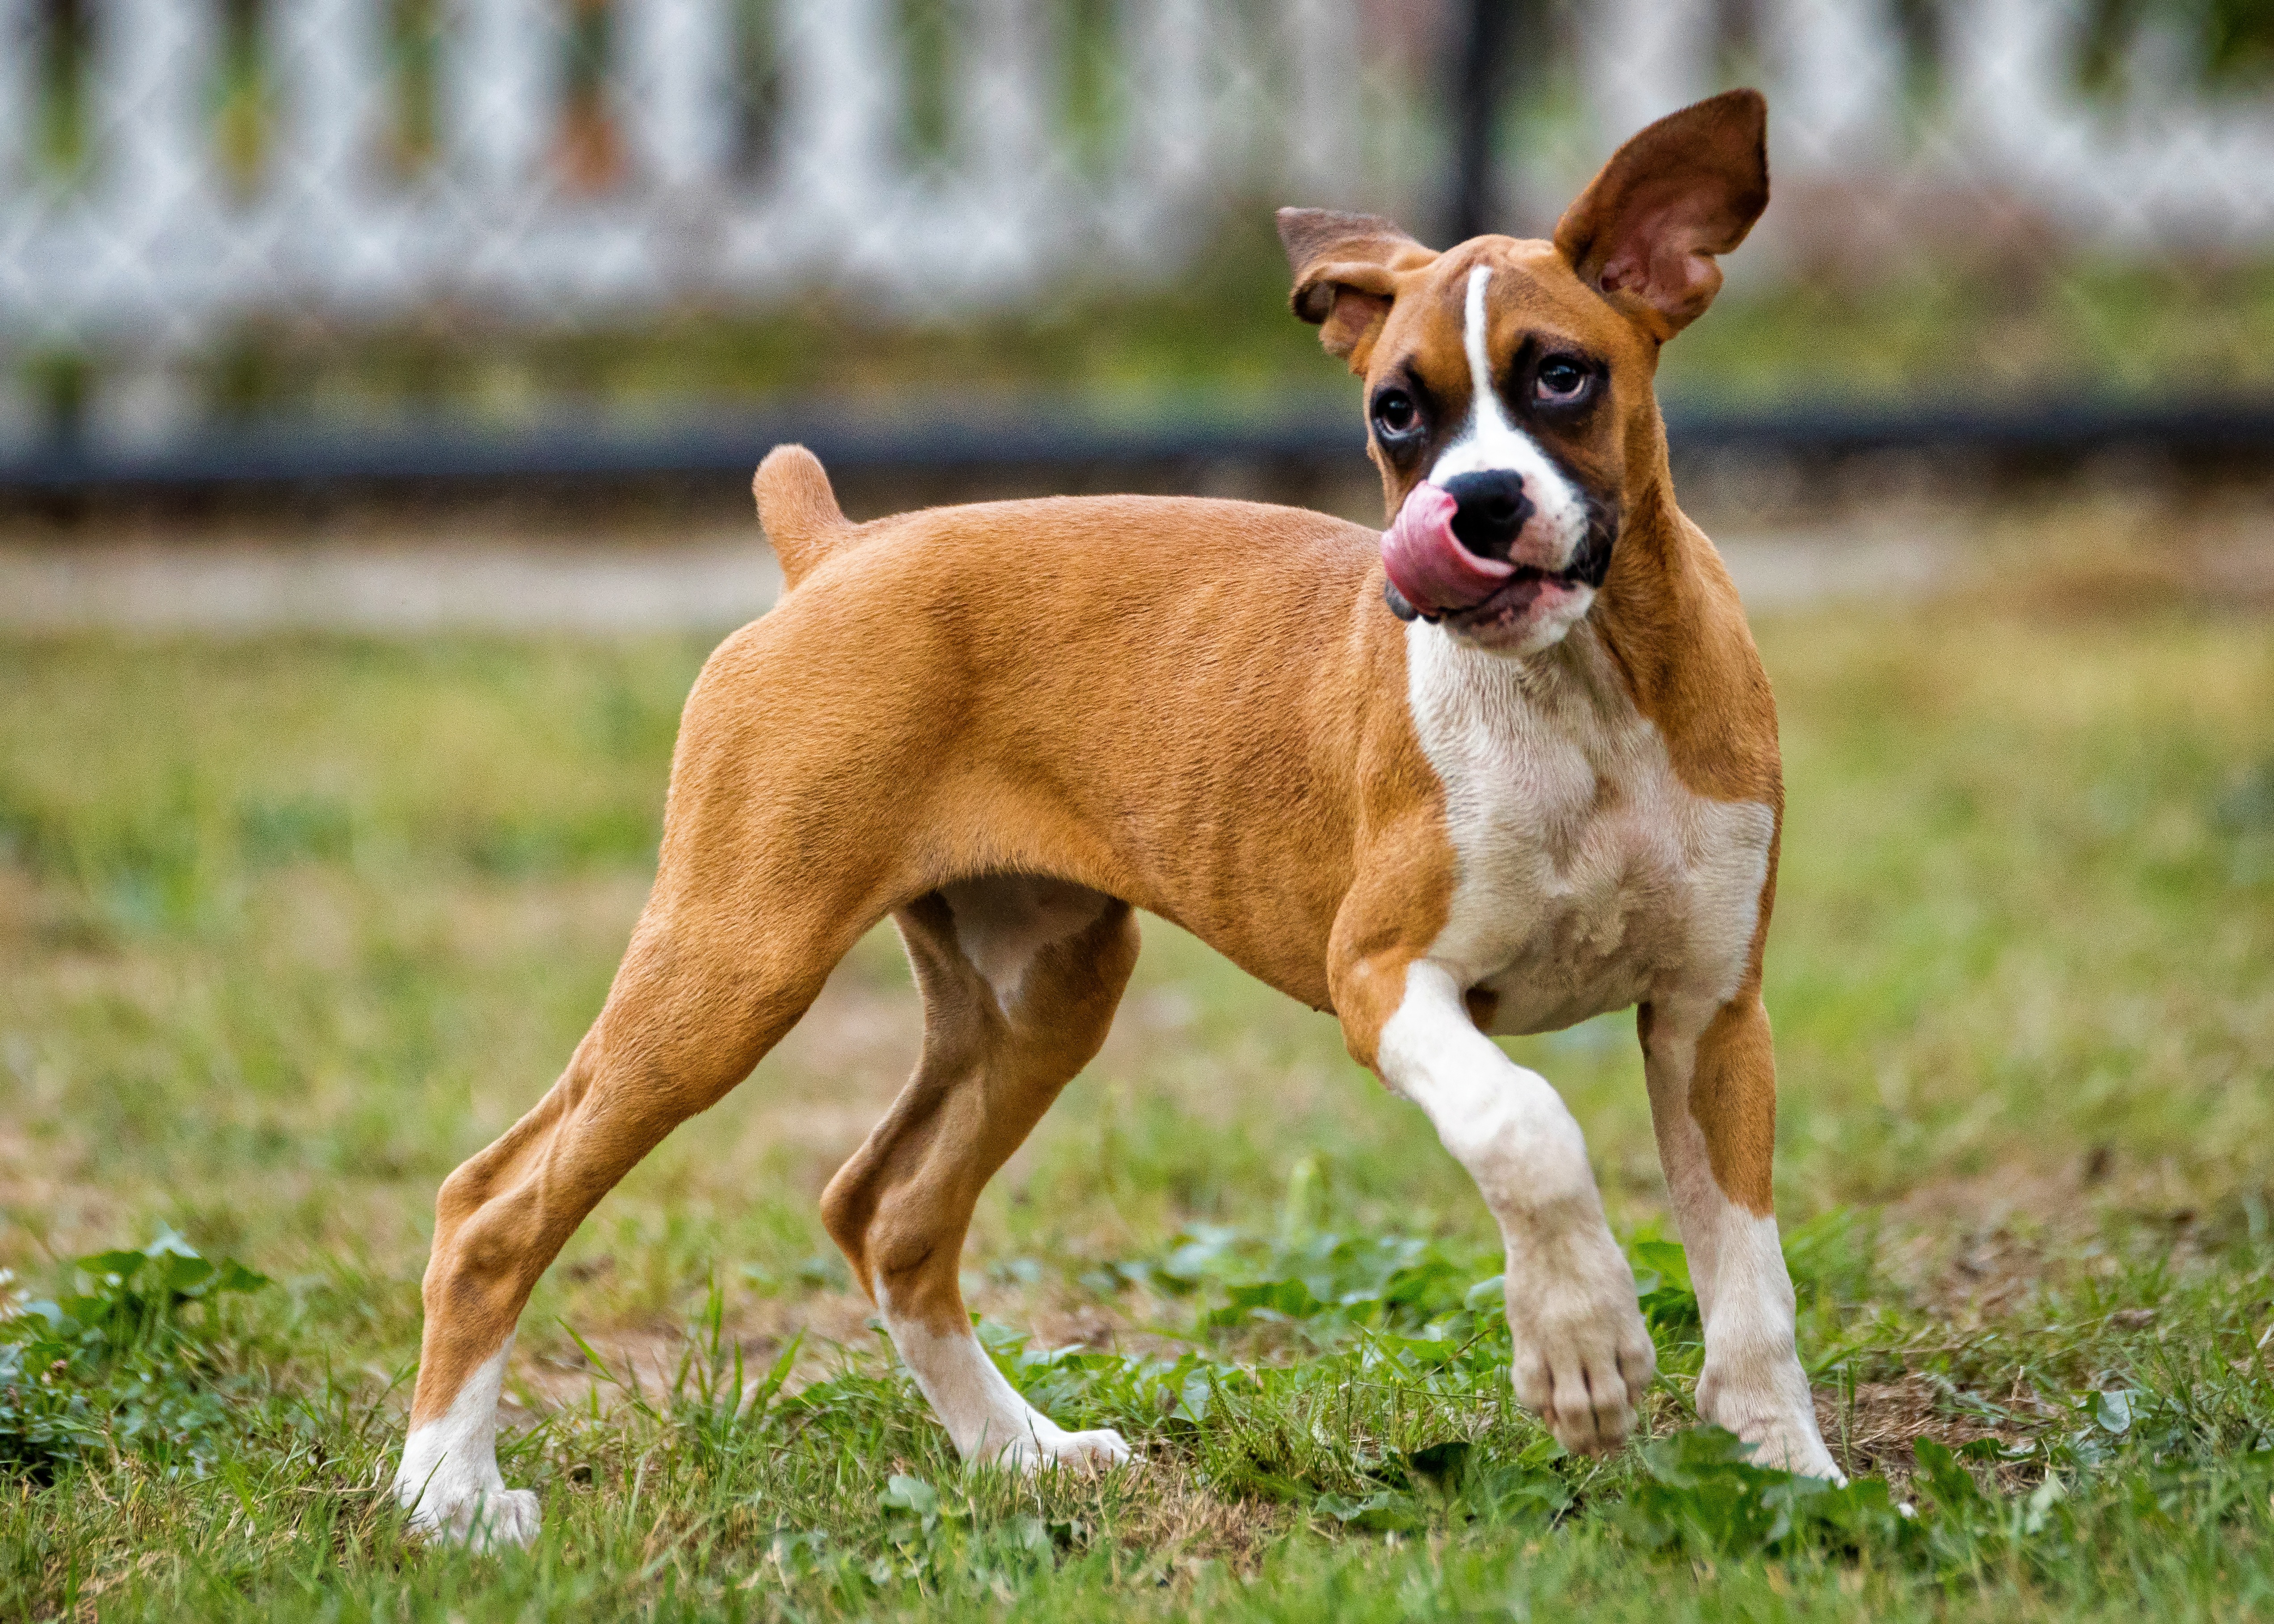
dog, animal, cute, canine, pet, fur, brown, mammal, playful, vertebrate, funny, domestic, dog breed, terrier, cute animals, cute dog, dog playing, american staffordshire terrier, dog like mammal, carnivoran, animal sports, dog sports, basenji